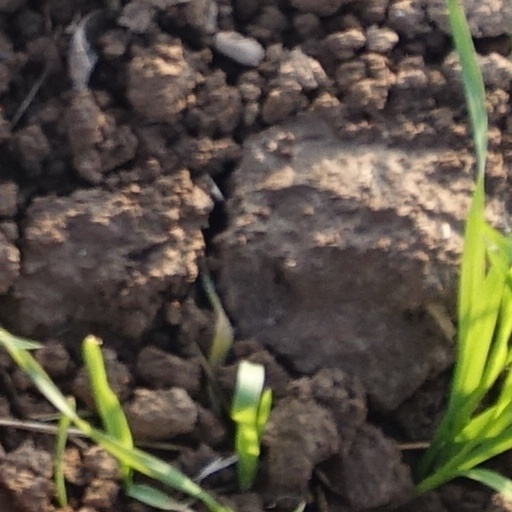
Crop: wheat